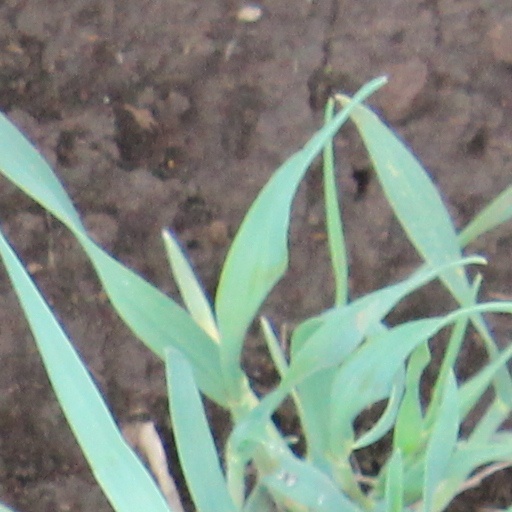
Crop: wheat